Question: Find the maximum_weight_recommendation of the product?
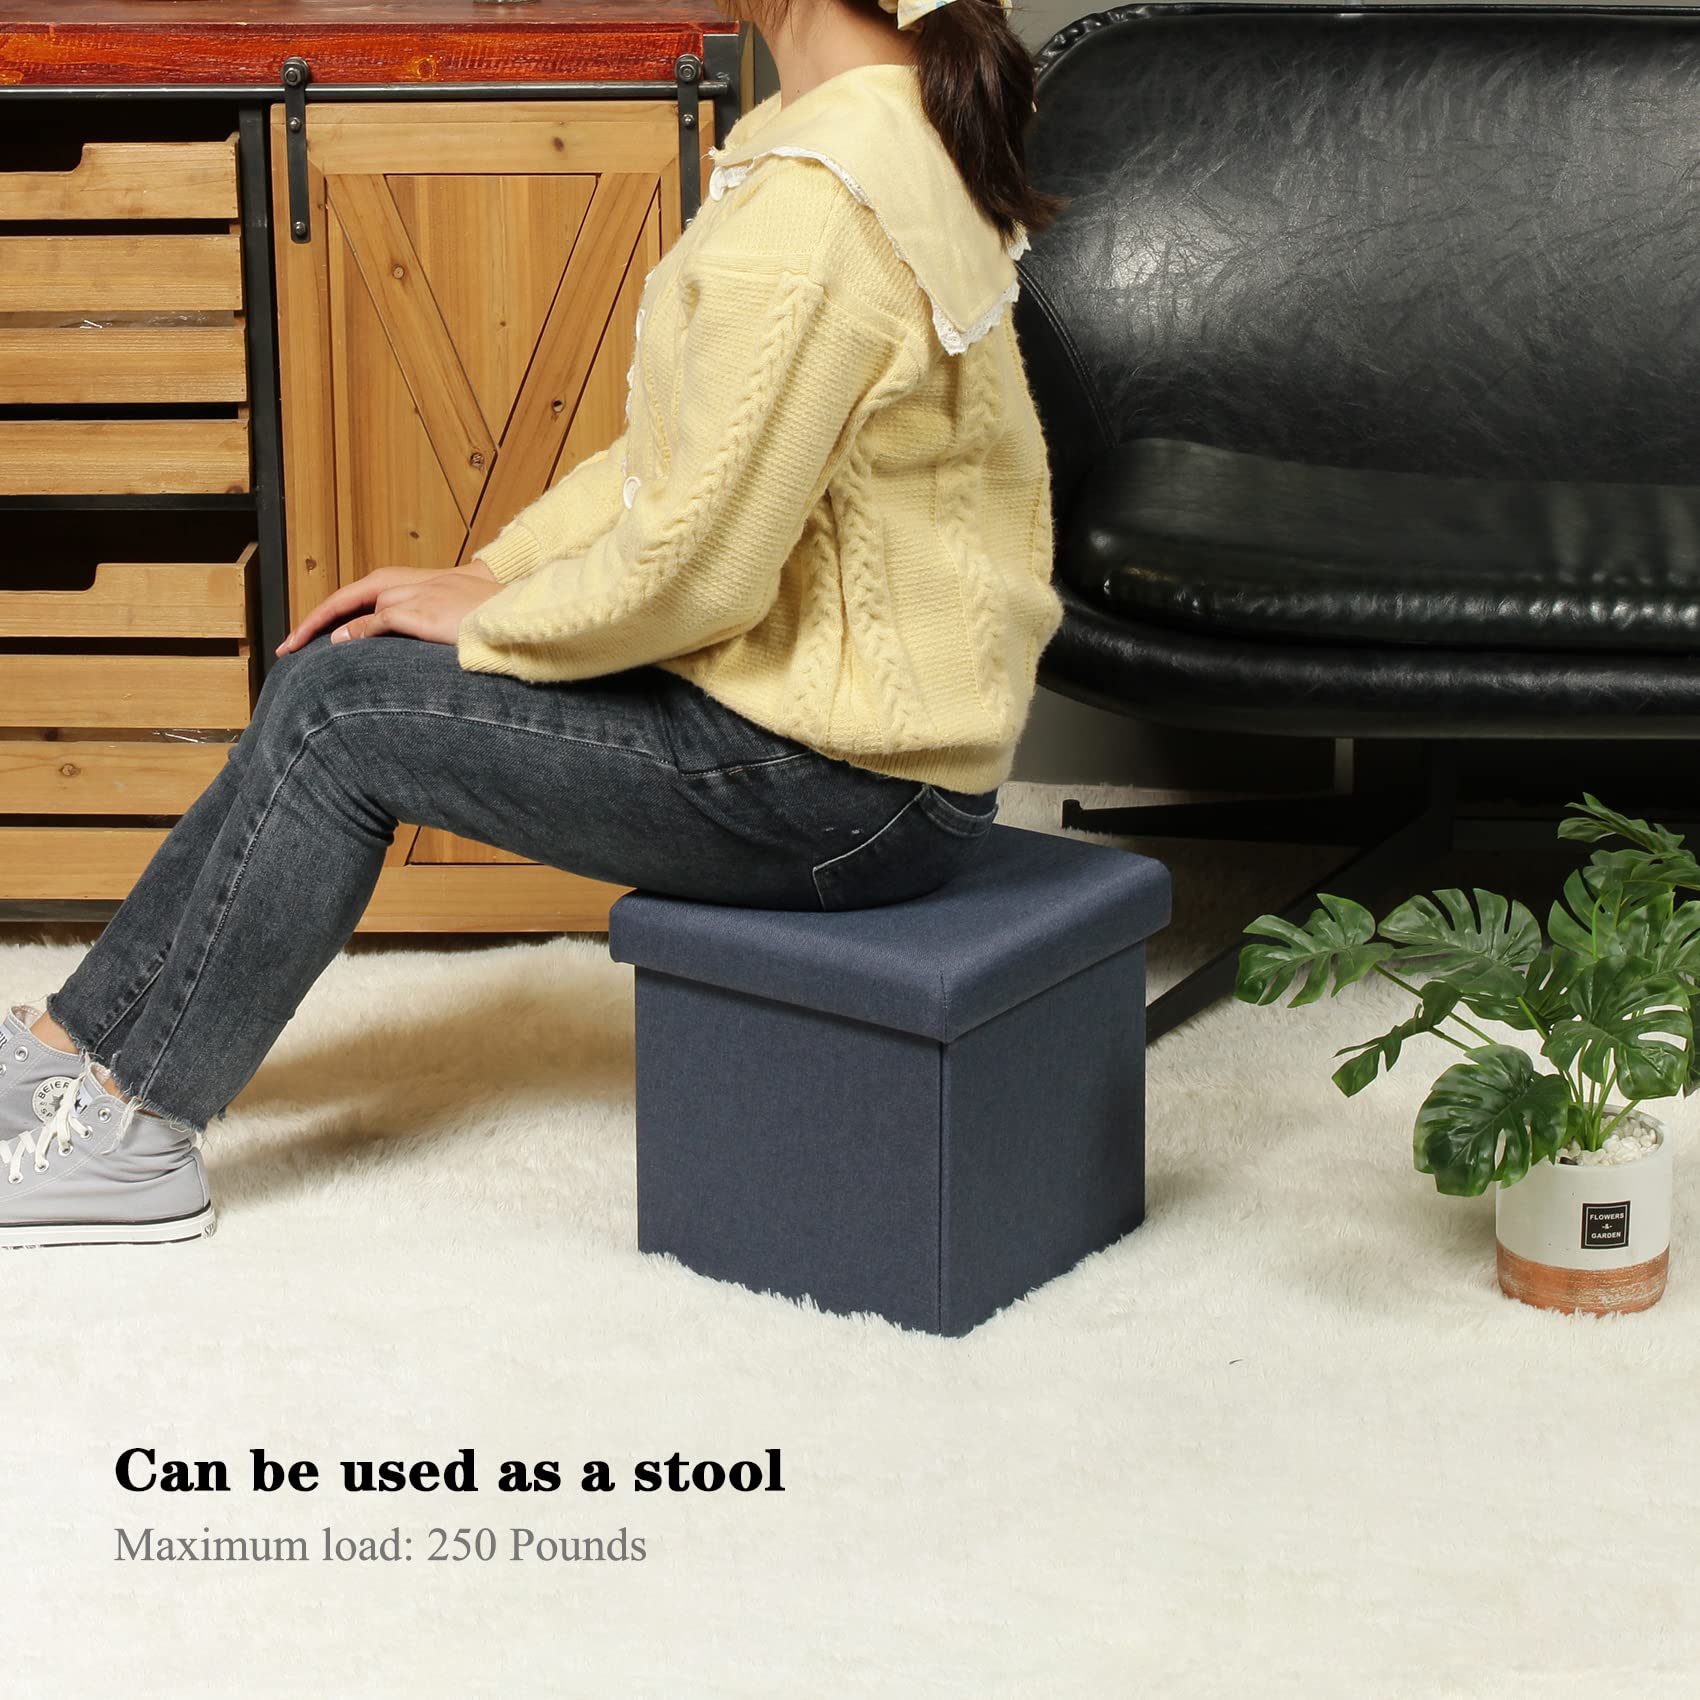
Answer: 250 pound